Britta Lejon

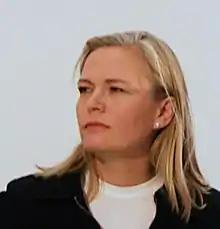
Lejon in 2006

Britta Lejon (born 2 November 1964) is a Swedish trade unionist and Social Democratic politician. She was a member of the Riksdag, and the cabinet of Göran Persson. Lejon is currently the president of the Swedish Union of Civil Servants (ST) and president of the global union federation, Public Services International.